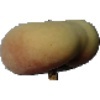
Label: Peach Flat 1